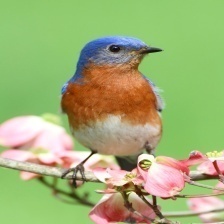
Species: EASTERN BLUEBIRD
Scientific name: SIALIA SIALIS